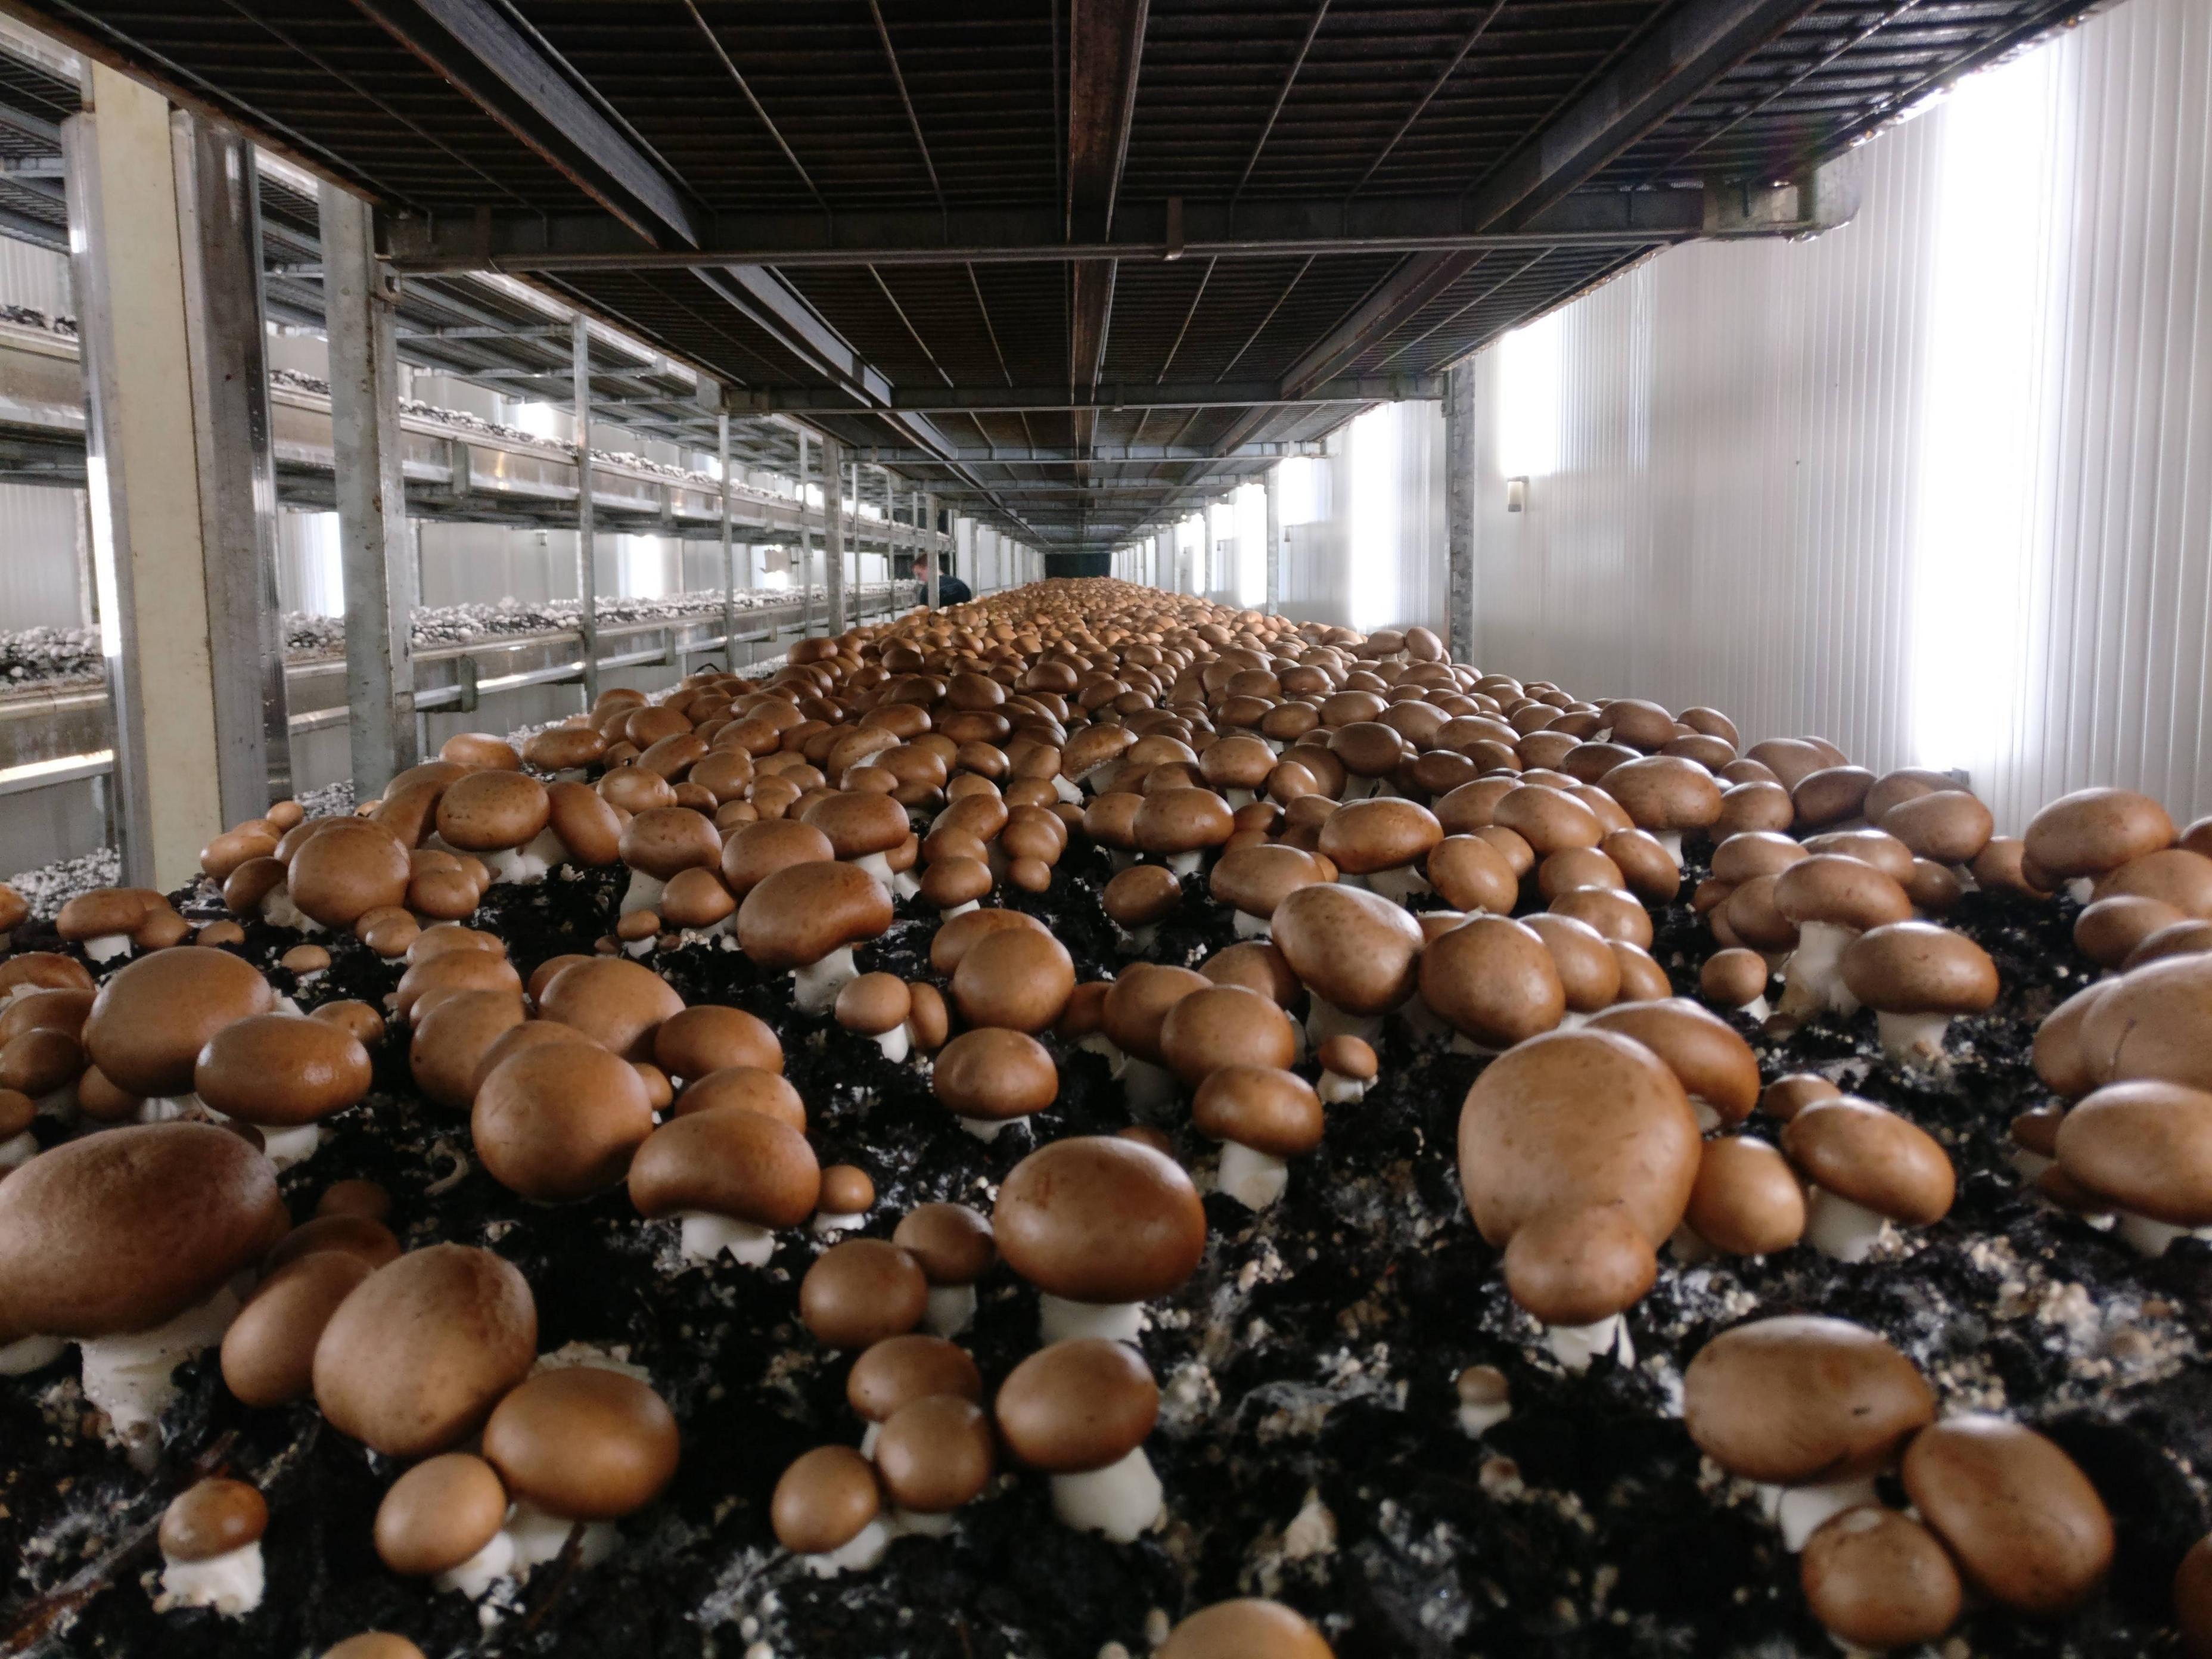
Mfumo wa kilimo cha [cs]hydroponic[cs] ambapo mimea inakuzwa bila udongo ikitumia maji yenye virutubisho. Kuna mabomba meupe ya PVC yaliyopangwa kwa usawa na mimea  ya [cs]salad [cs] yenye majani mabichi.